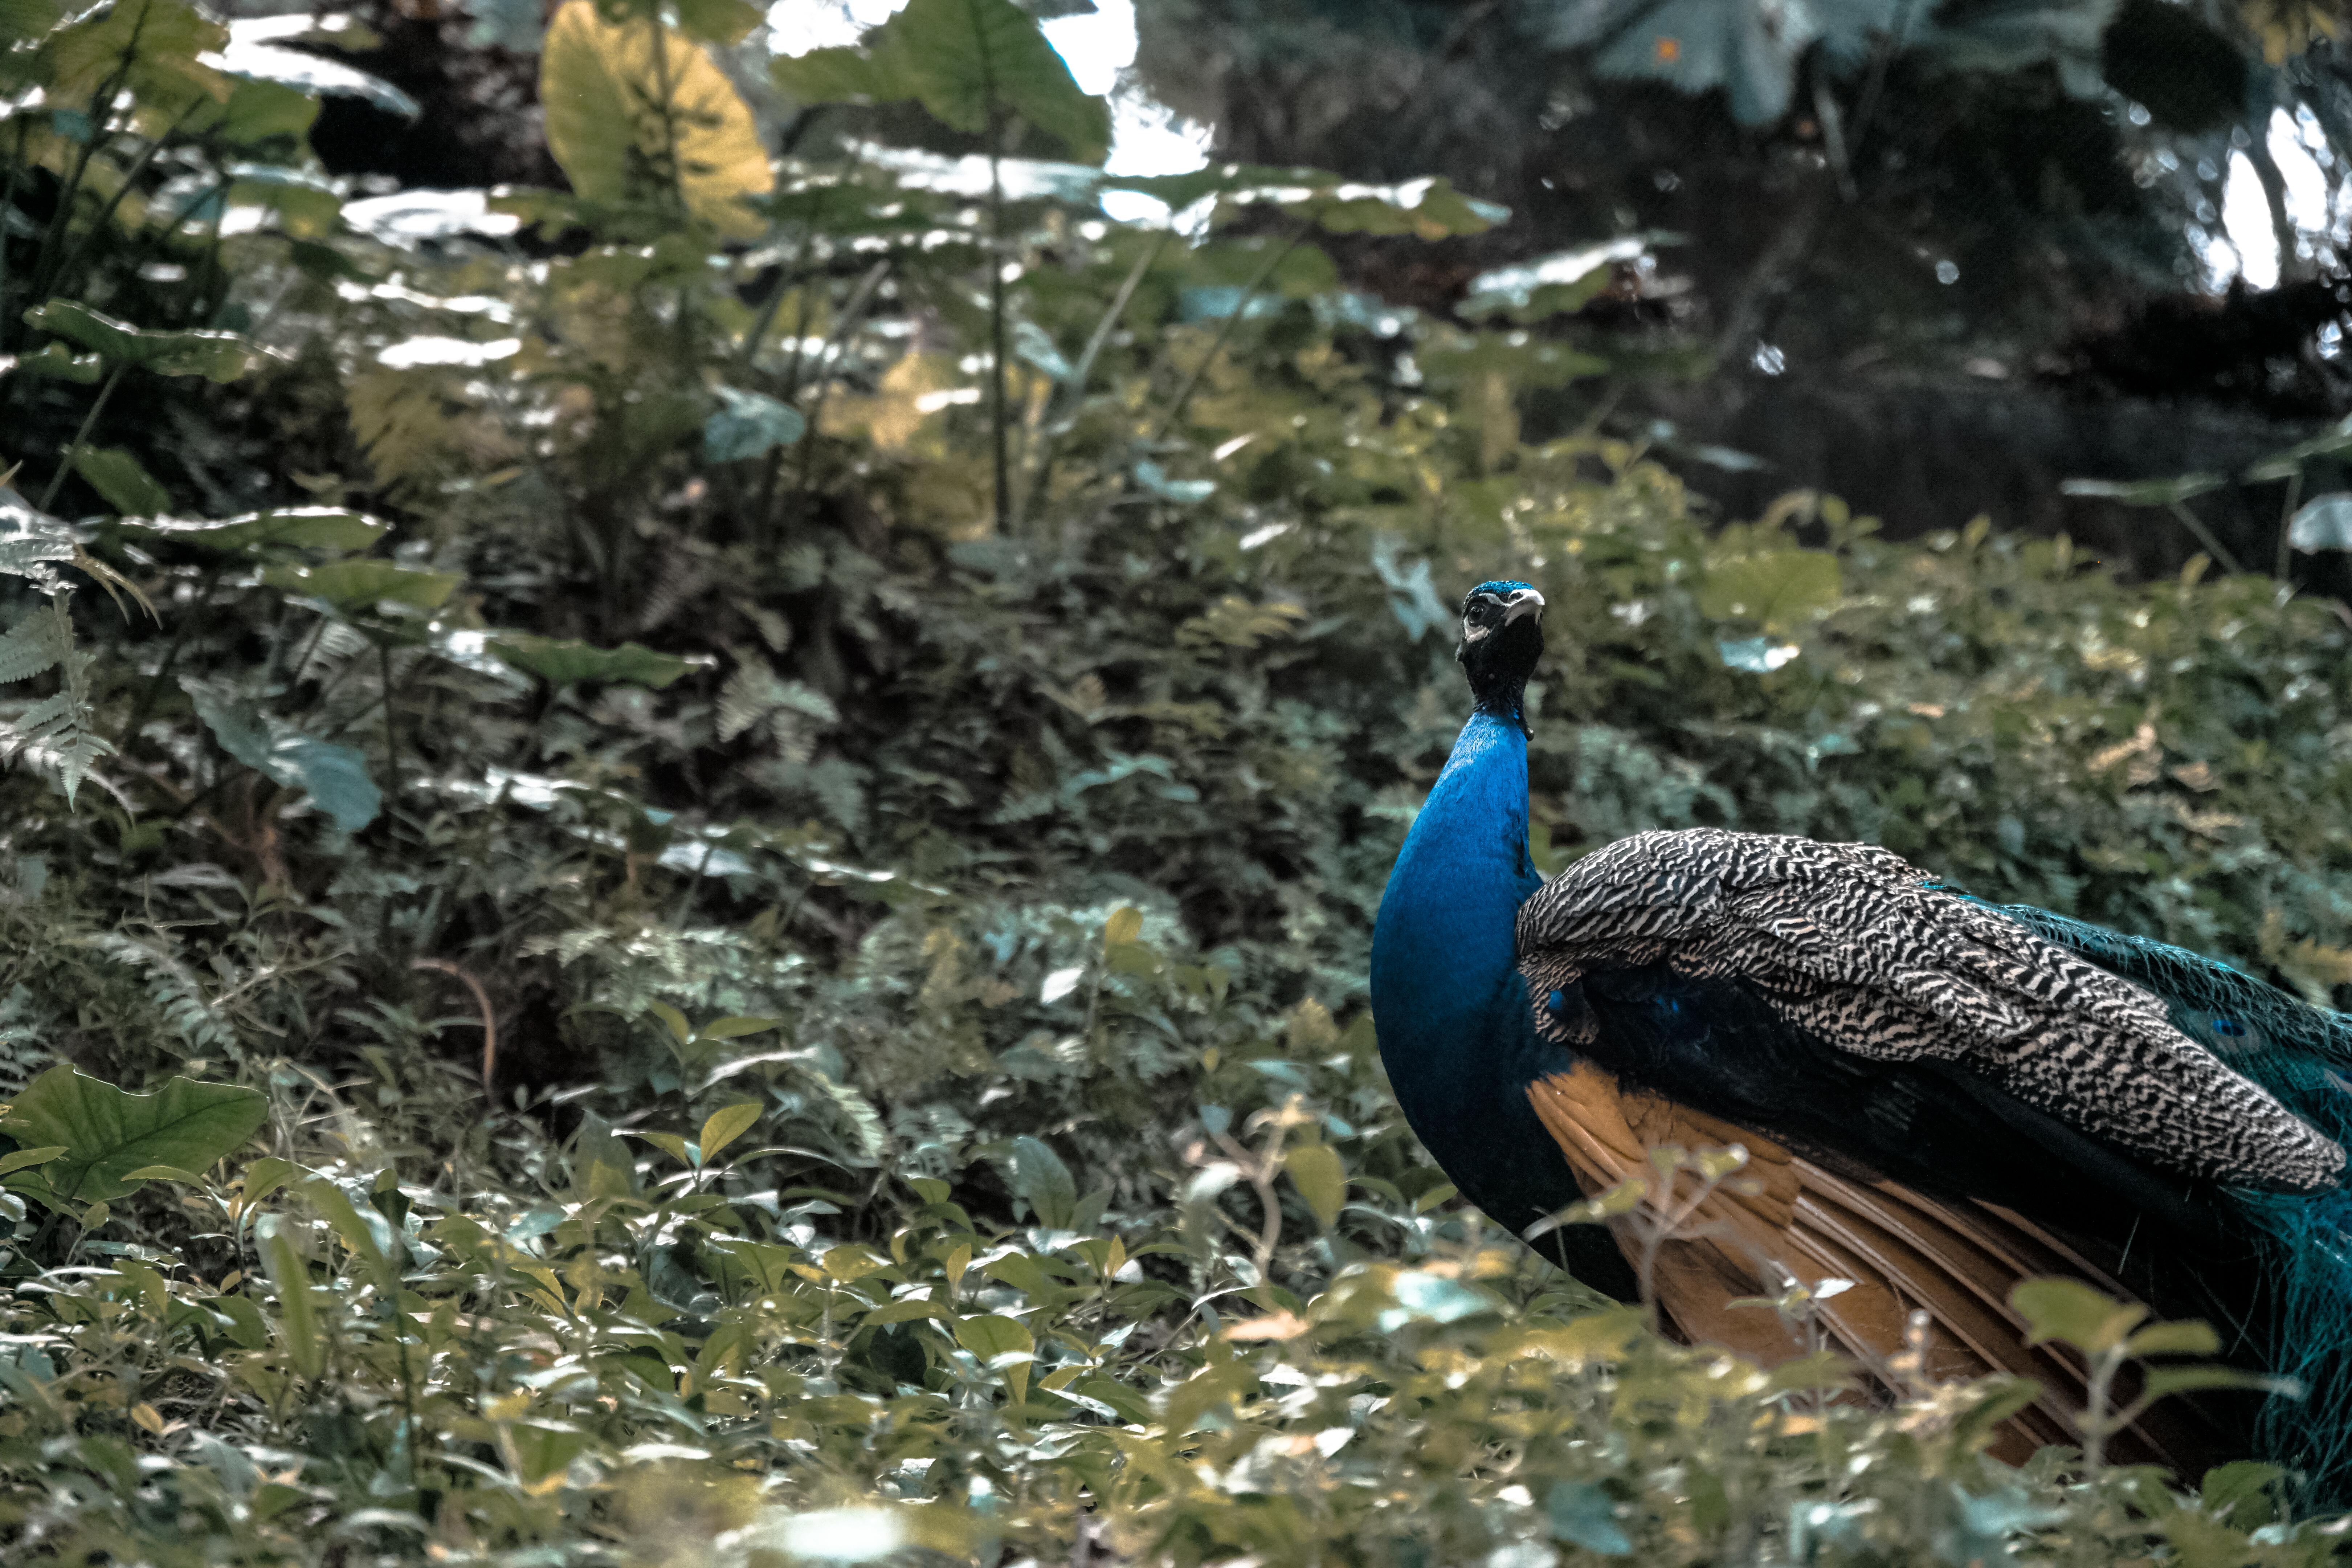
nature, bird, animal, wildlife, wild, beak, feather, fowl, fauna, majestic, peacock, plumage, galliformes, exotic, peafowl, peahen, phasianidae